Jowett Walk

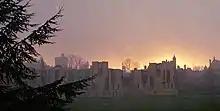
View of Balliol College buildings on Jowett Walk

Jowett Walk is a road in central Oxford, England. It connects Mansfield Road to the west with St Cross Road to the east, running parallel with and north of Holywell Street.